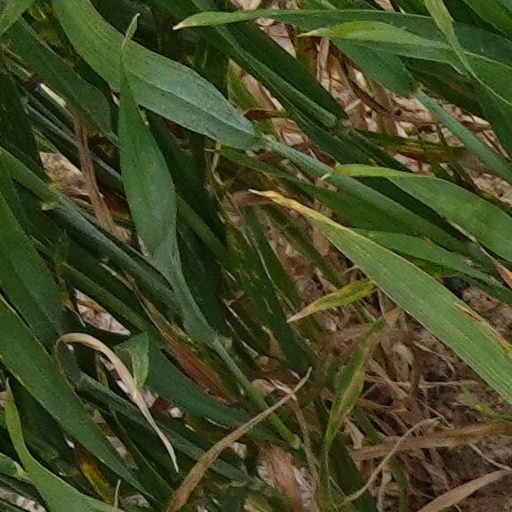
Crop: wheat